Æon Spoke

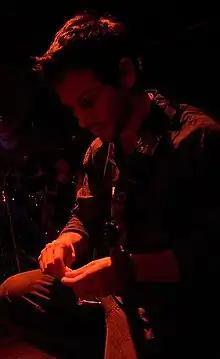
Paul Masvidal performing live with Æon Spoke

Æon Spoke is an alternative rock band from Los Angeles. It was created by members of Cynic and former members of Death, Paul Masvidal and Sean Reinert, when they relocated from Miami to Los Angeles.